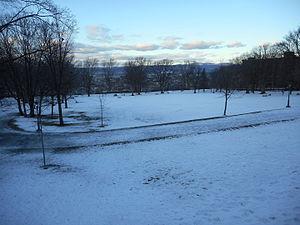
Le parc des Braves est un parc de Québec situé sur le chemin Sainte-Foy, face à l'avenue des Braves, à l'endroit où a eu lieu la bataille de Sainte-Foy en 1760. quebecplus.ca